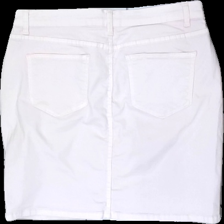
View: back
Type: Skirt
Category: Ladies
Brand: Not in the list
Brand text on label: Sincerely Loved
Colors: Pink
Material: 100% cotton
Cut: Regular
Size: 40
Season: Summer
Trend: Denim
Stains: Minor
Damage: Stretchmarks
Damage location: middle left
Damage 2: Stretchmarks
Damage 2 location: middle right
Price range: <50
Recommended usage: Export